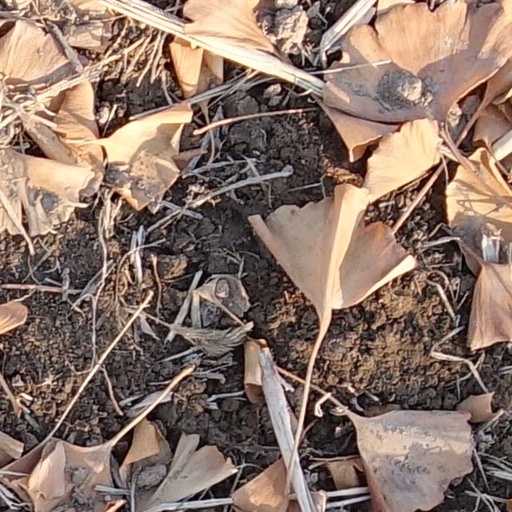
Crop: wheat